History of the Iran national football team

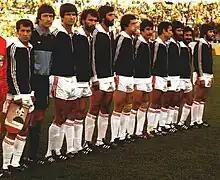
Iran's squad playing in '78 World Cup match against Scotland in Cordoba, Estadio Cordoba, Argentina on 7 June 1978 (16:45)

In 1978, Iran made its first appearance in the World Cup after defeating Australia in Tehran. Iran lost two of three group stage matches against the Netherlands and Peru. Team Melli managed to surprise the footballing community by securing one point in its first ever World Cup appearance against Scotland which saw Iraj Danaeifard cancel out an own goal scored by Andranik Eskandarian for the 1–1 draw.